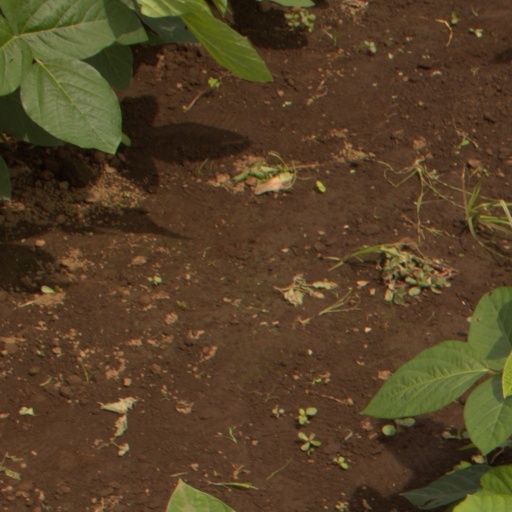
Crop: soybean